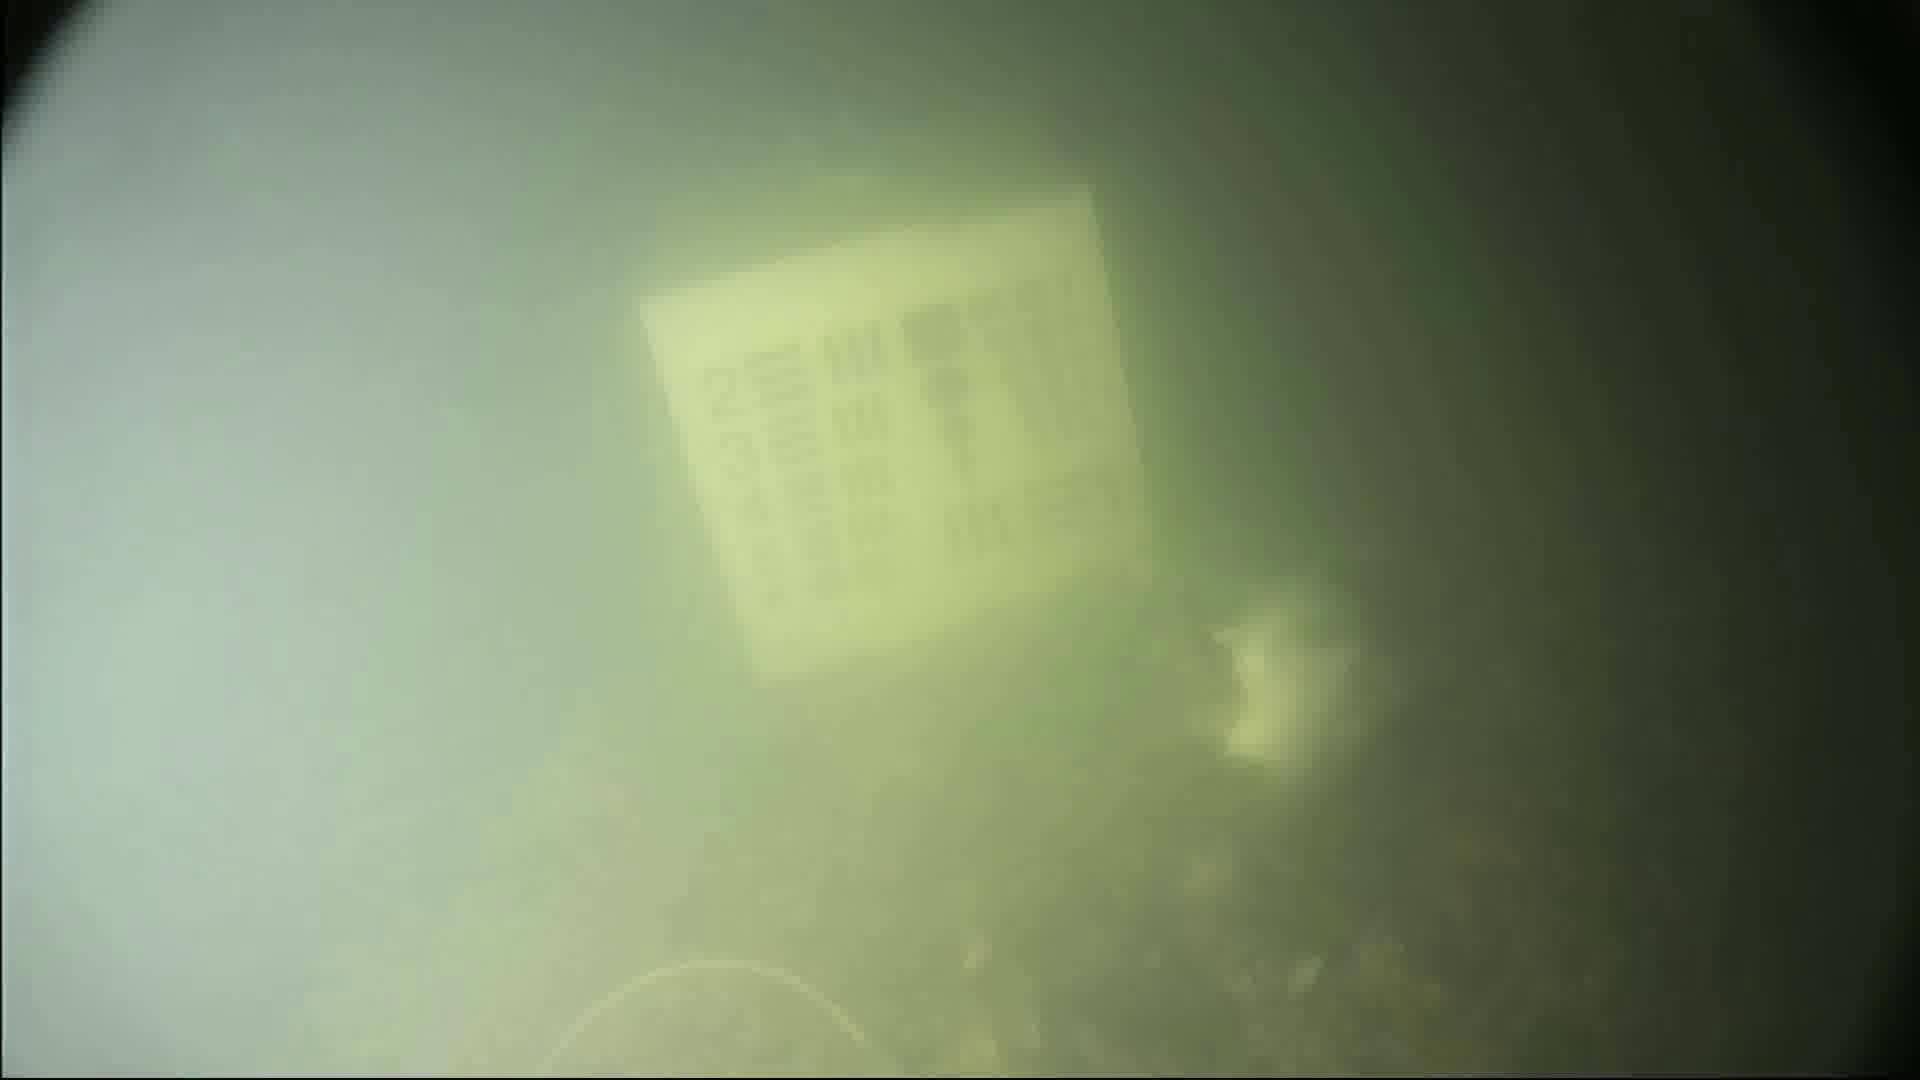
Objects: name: fish